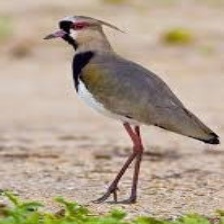
Species: ANDEAN LAPWING
Scientific name: VANELLUS RESPLENDENS